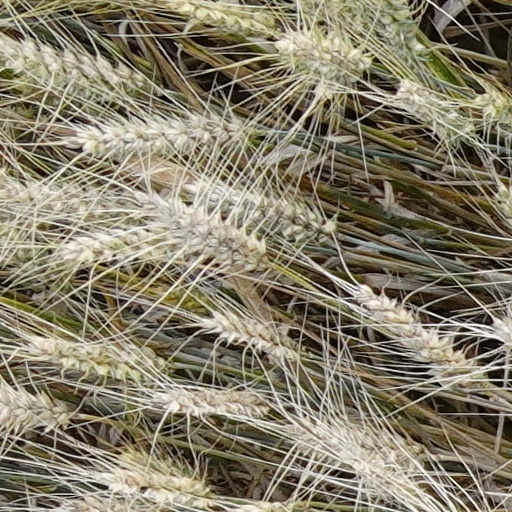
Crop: wheat